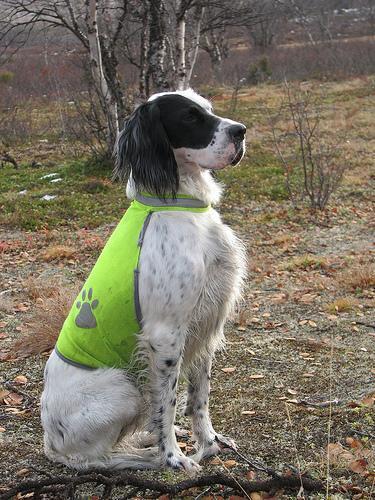
english setter